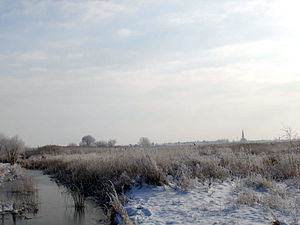
Vinter
Vinter Vojvodina, 2010.
Vinter er den årstid, hvor den pågældende halvkugle, på grund af Jordens hældning, vender bort fra solen. Det giver korte dage og lange nætter og dermed nedsat indstråling og opvarmning. Solen står lavt på himlen, og en mindre andel af Solens lys rammer derfor jordoverfladen, samtidig med at lyset skal gennemtrænge en tykkere del af atmosfæren, hvilket bevirker, at varmeeffekten nedsættes.